Midland Bridge

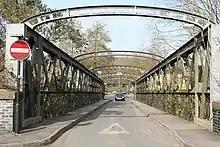
Original Midland Bridge, resited as the Destructor Bridge in Bath, as seen in 2013

The Midland Bridge is a road bridge over the River Avon in Bath, Somerset, England, now carrying the B3118 road. It was originally built in 1870 by the Midland Railway Company to allow access to and from their goods station at Sydenham Field on the south bank of the river Avon, the opposite bank to the passenger Green Park terminus station and the city centre.